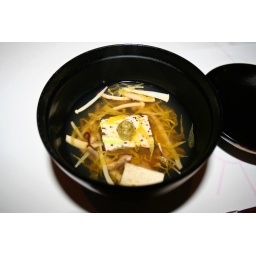
White fish cake (with seaweed and edamame and carrots), in a mushroom and chrysanthenum soup, topped with citrus pepper paste